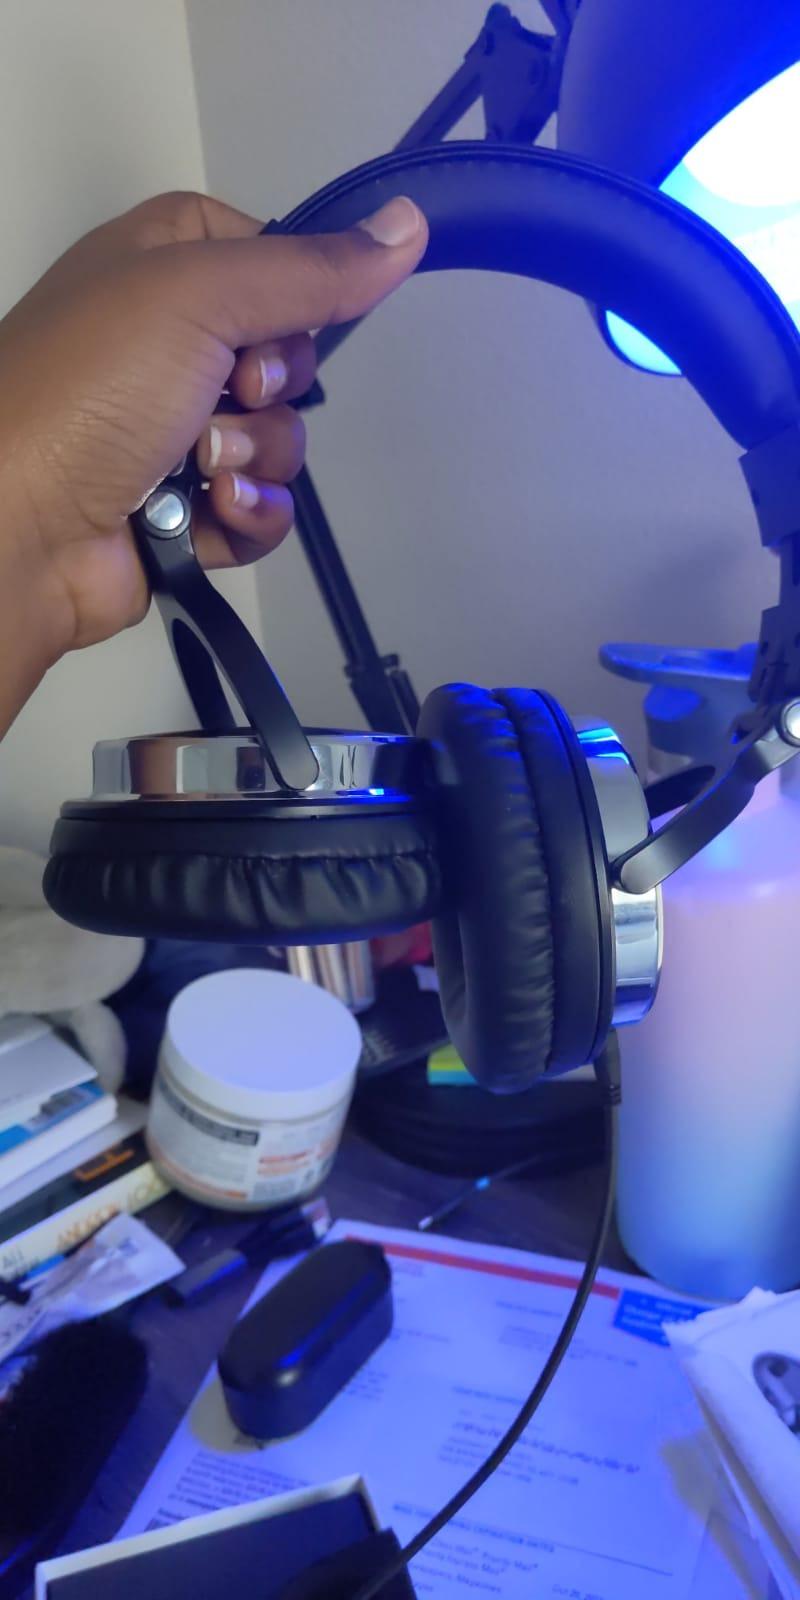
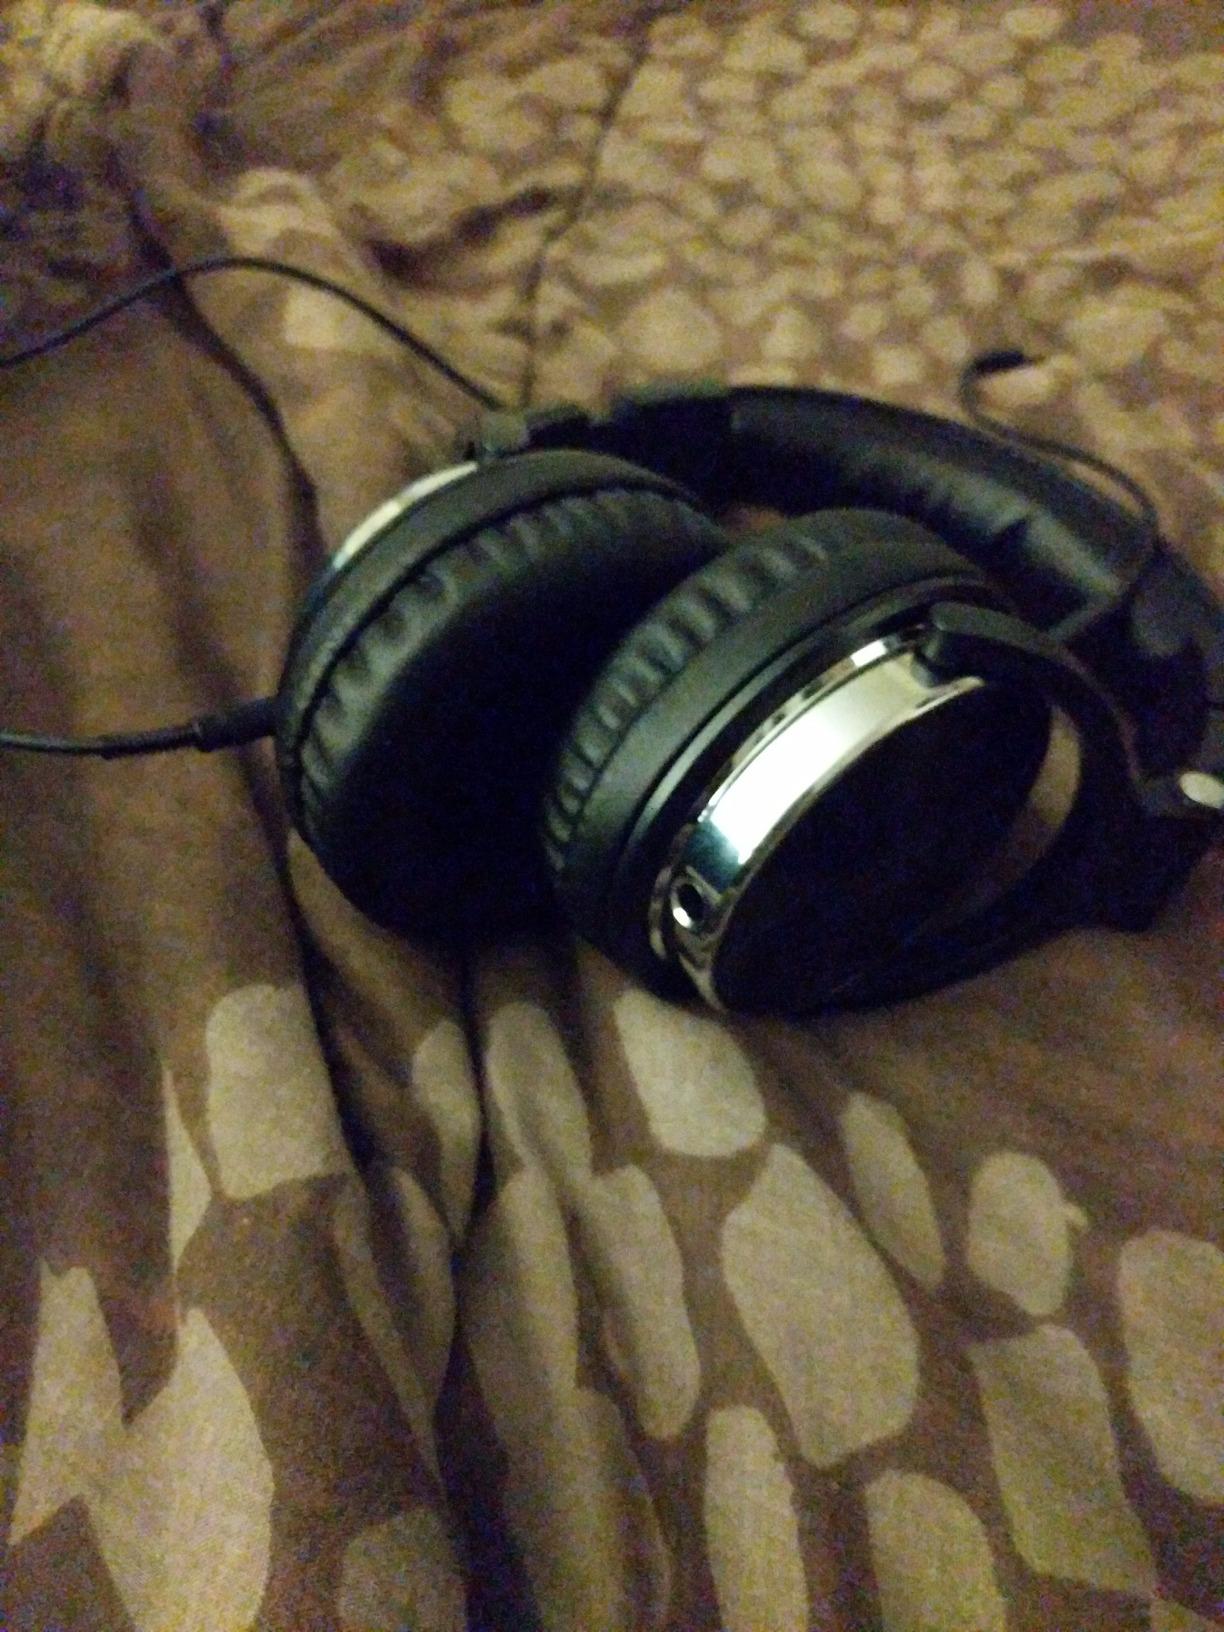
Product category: headphones
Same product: yes